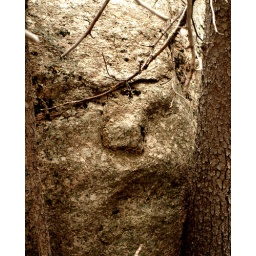
face in the rock {bear trap, co}